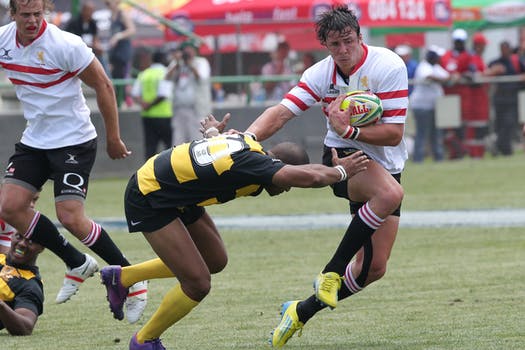
Label: No Watermark